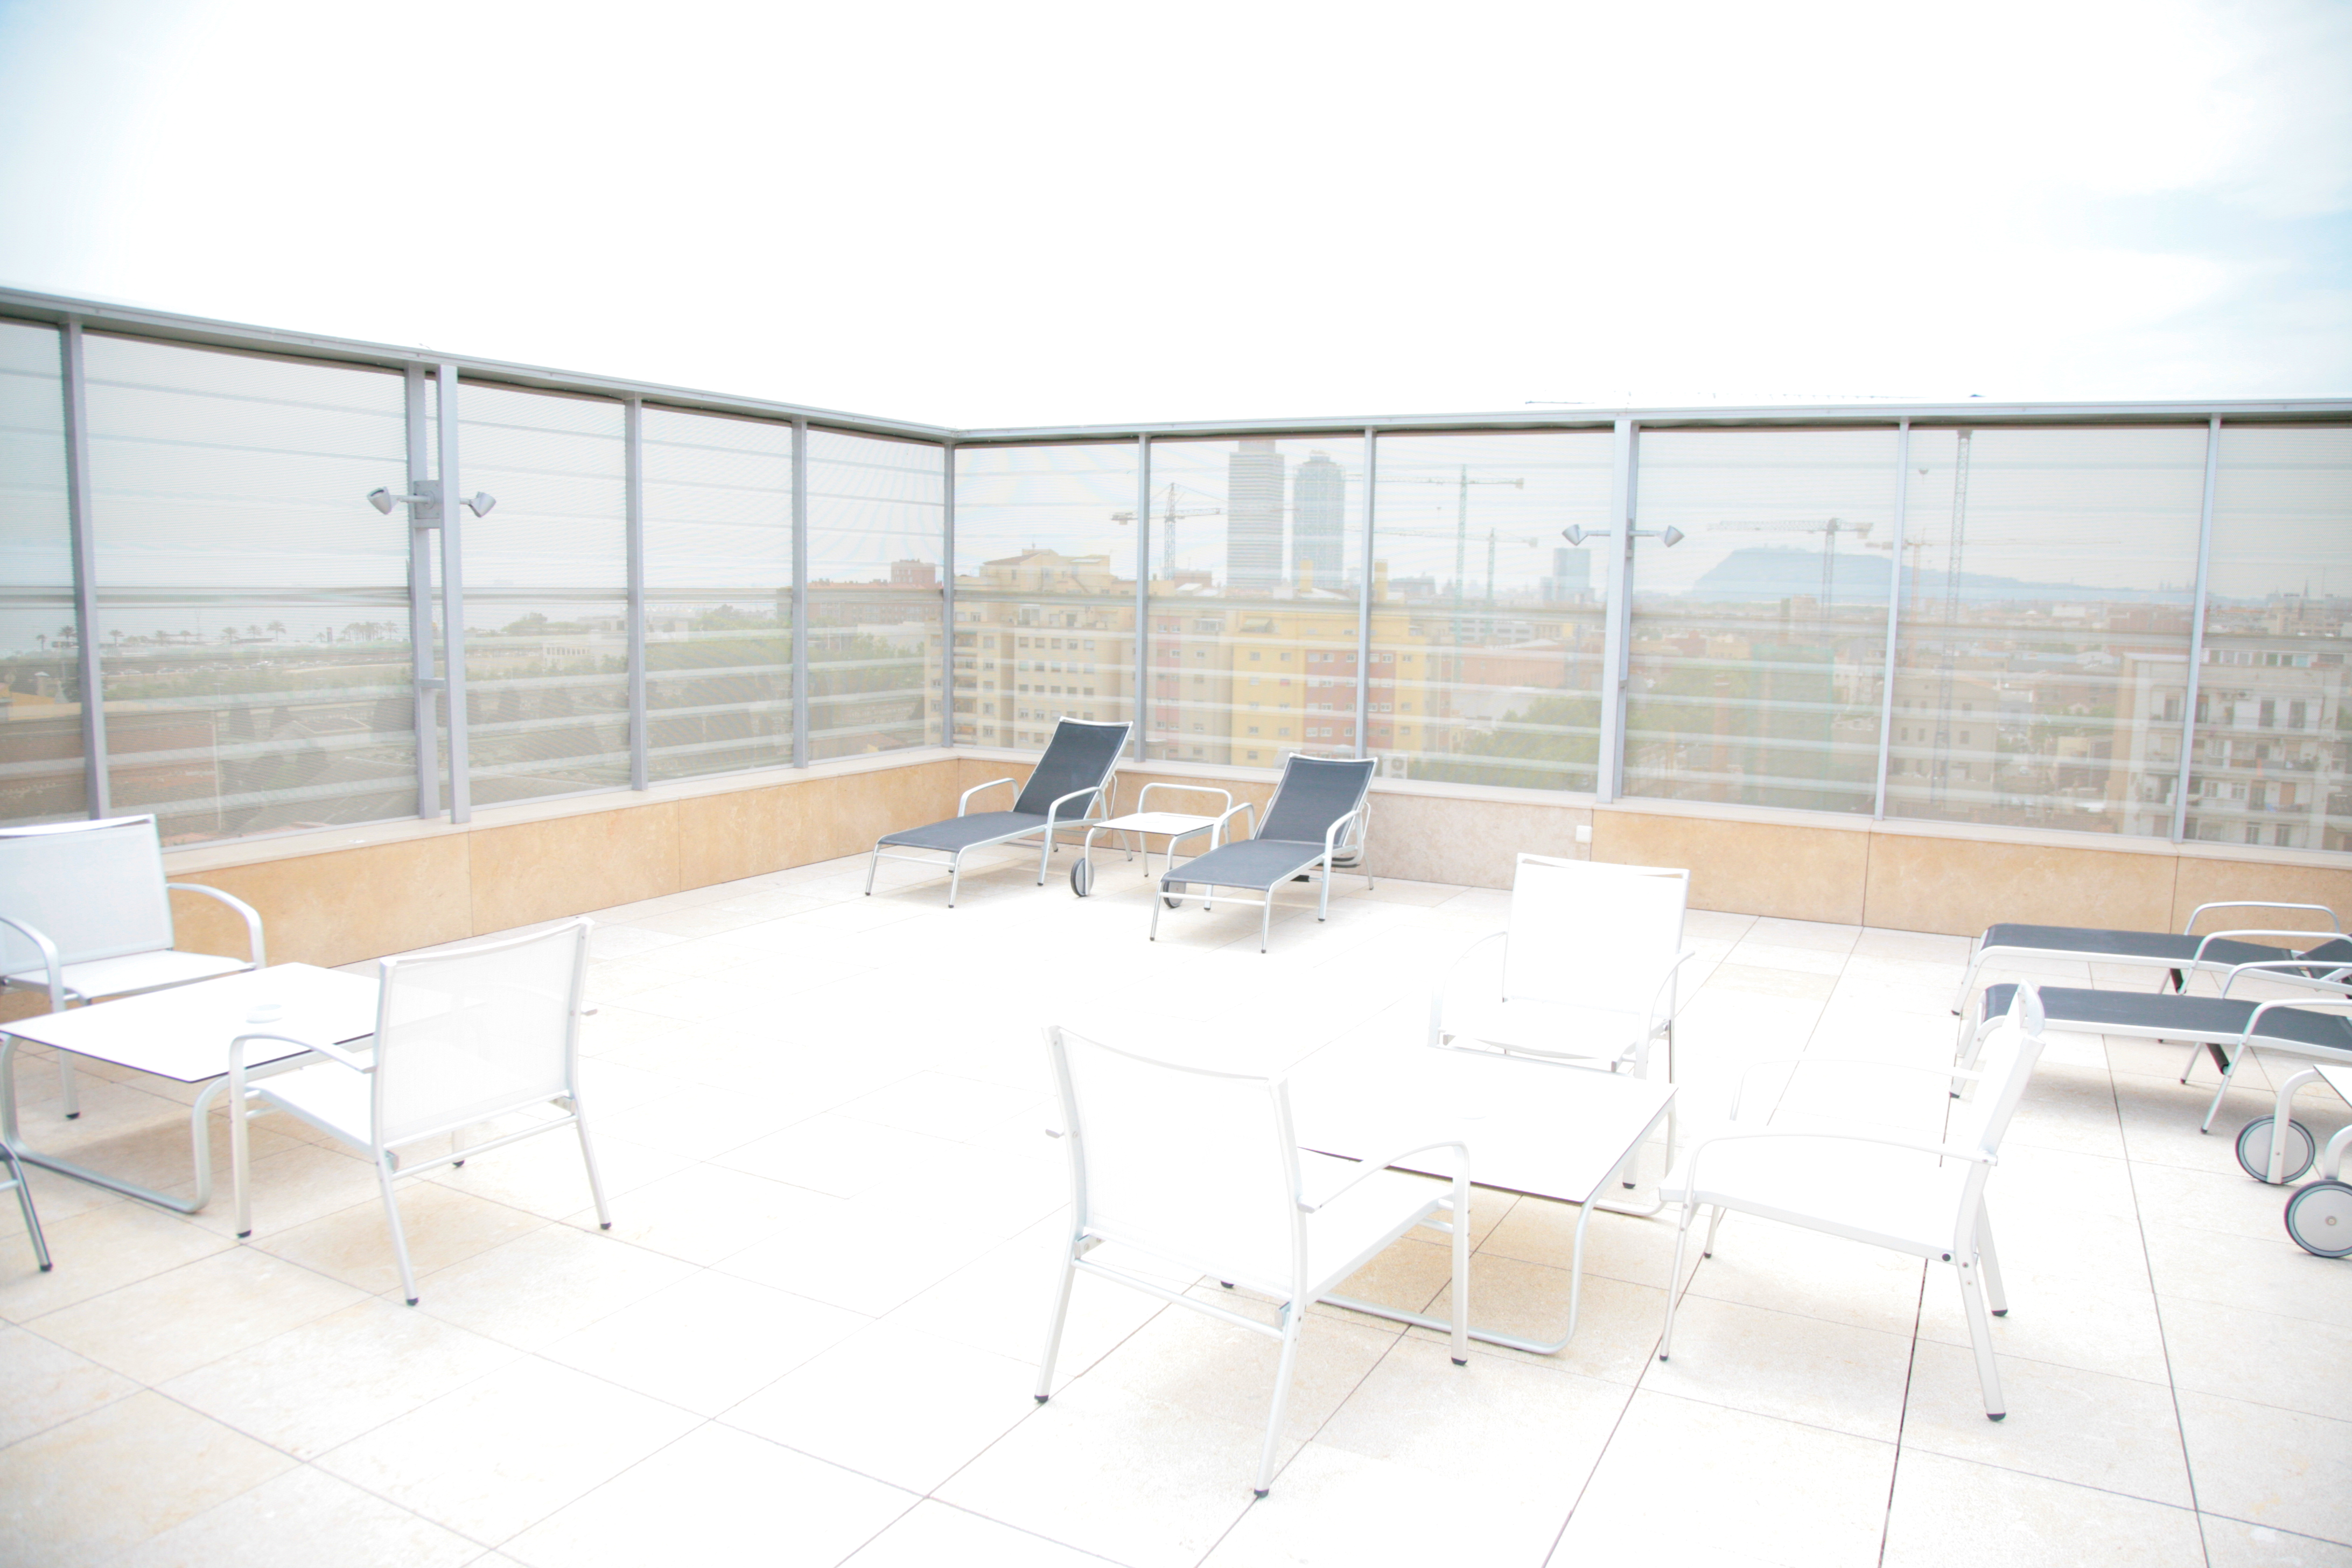
floor, office, property, furniture, room, apartment, barcelona, interior design, spain, espagne, design, hotel, catalonia, barcelone, 5d, headquarters, espana, catalogne, spanien, spanje, espanya, katalonien, real estate, catalu a, confortel, solarium, window covering